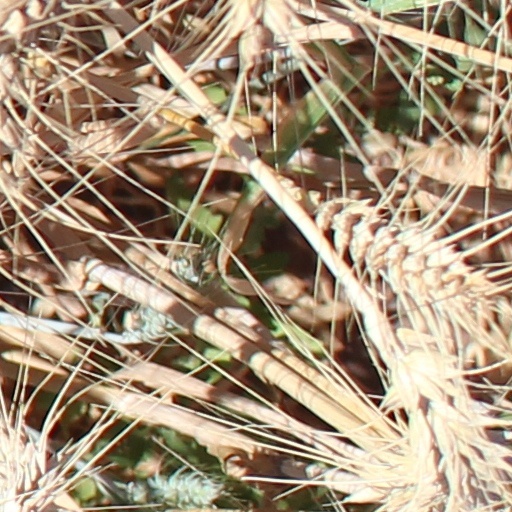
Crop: wheat